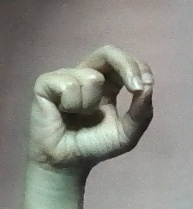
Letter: gaaf